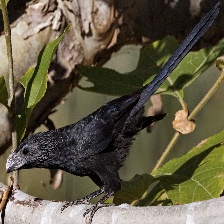
Species: GROVED BILLED ANI
Scientific name: CROTOPHAGA SULCIROSTRIS